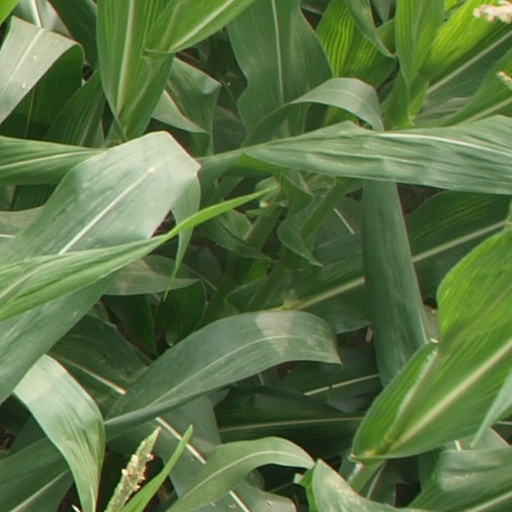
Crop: maize; corn